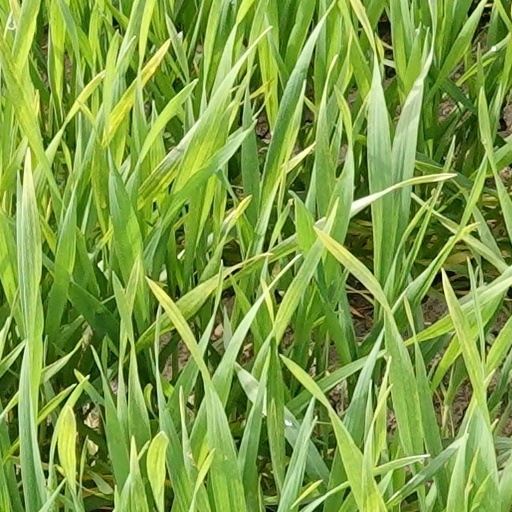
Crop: wheat